International School of Stavanger

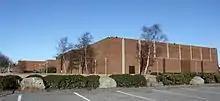
International School of Stavanger

The International School of Stavanger (ISS), previously known as the Stavanger American School (SAMS), has existed in Stavanger since 1966 and at last count was the largest independent school in Norway. They are an English speaking, non-profit international school, educating students from Pre-school through Grade 12. They currently have around 600 students from over 50 countries; this includes 19% Americans; 17% British; and 16% Norwegians, which are their three largest groups. They also have 120 staff from over 20 countries, and seventy-six of the staff are teachers.